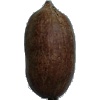
Label: nut_pecan